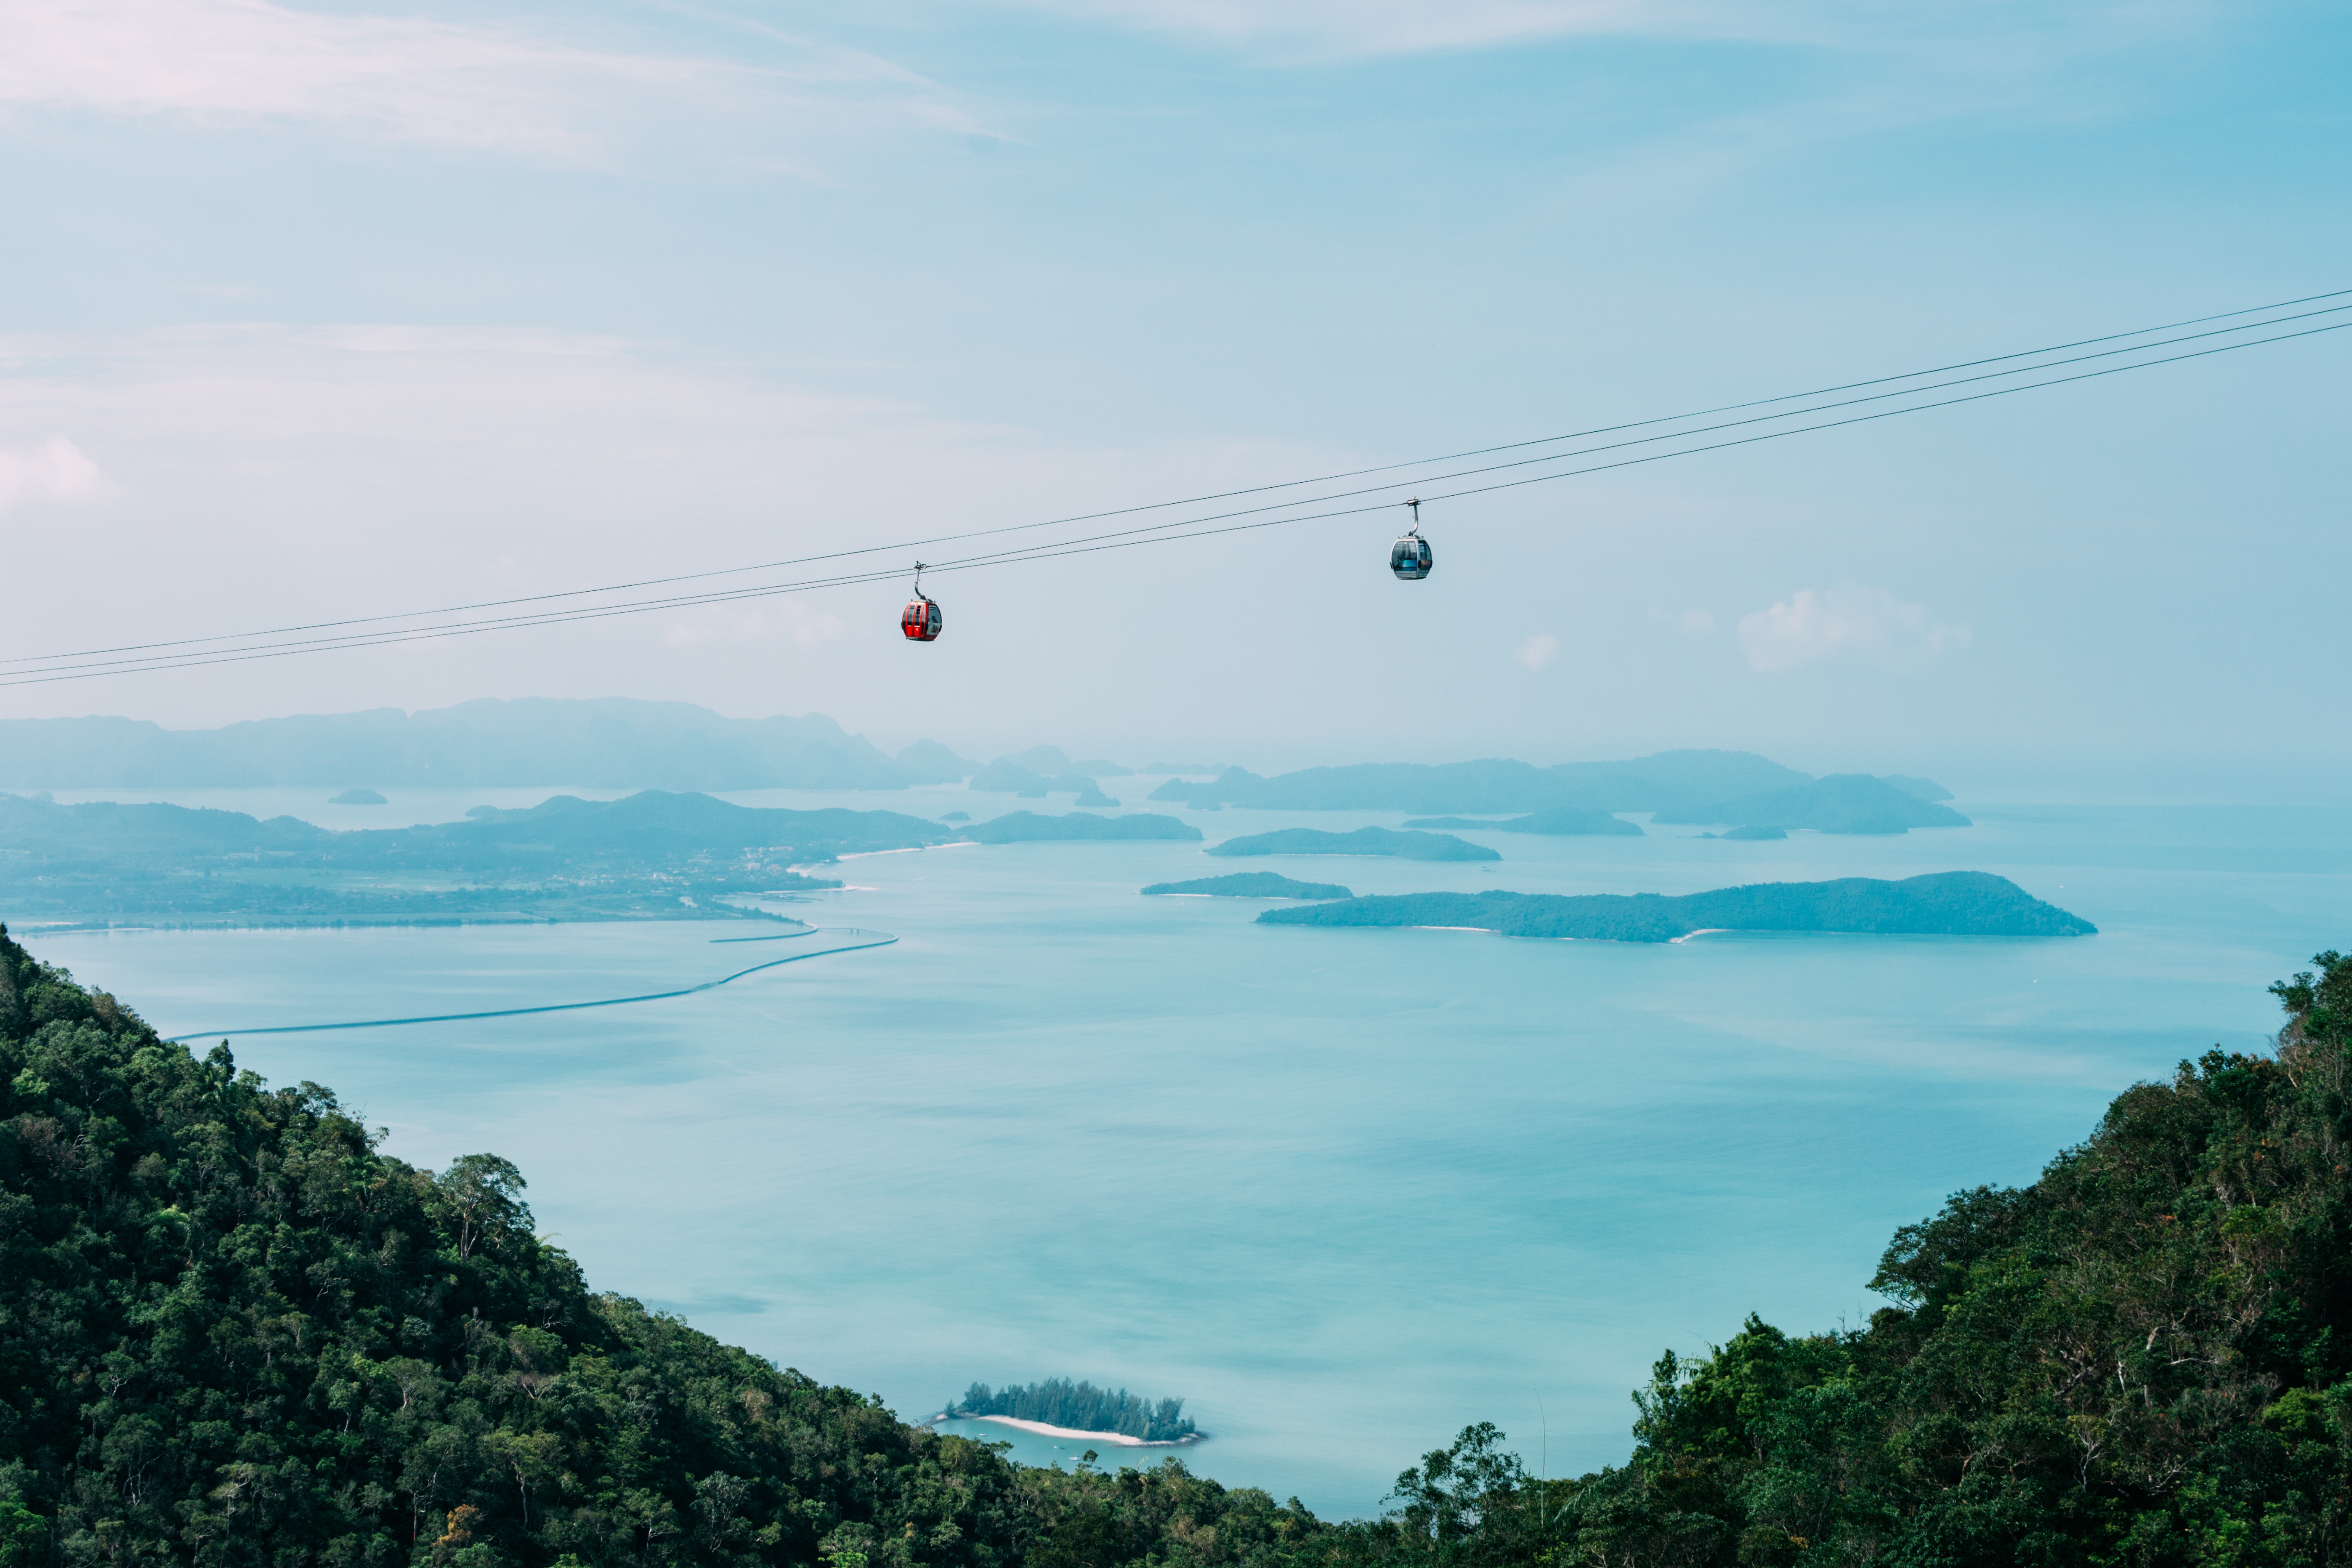
sea, coast, water, horizon, mountain, sky, lake, bay, island, cable car, atmosphere of earth